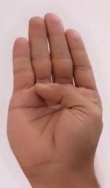
ASL sign: B